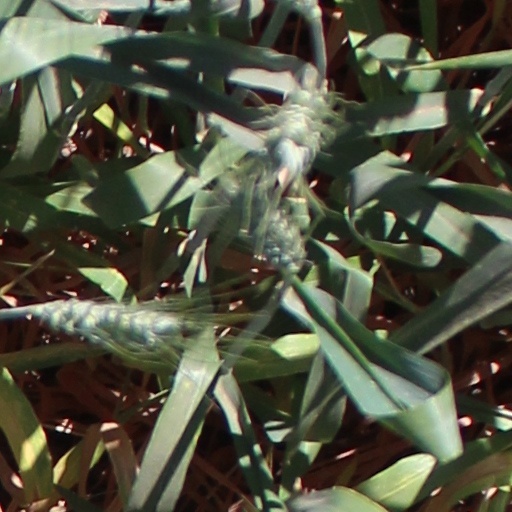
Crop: wheat